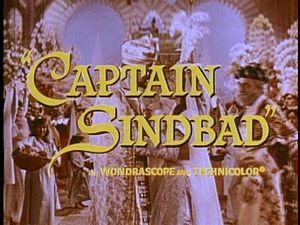
Capitaine Sinbad est un film américano-allemand réalisé par Byron Haskin, sorti en 1963.